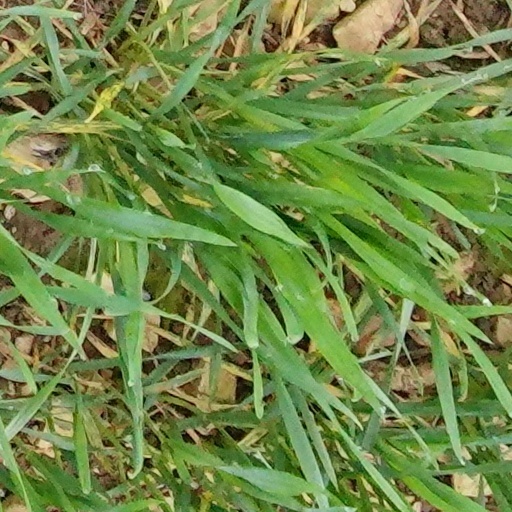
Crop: wheat